Hilal-i-Imtiaz

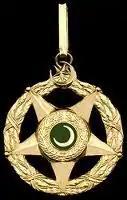
"Hilāl-e-Imtiāz"

The Hilal-e-Imtiaz, also spelled as Hilal-i-Imtiaz, is the second-highest (in the order of "Imtiaz") civilian award and honour given to both civilians and military officers of the Pakistan Armed Forces by the Government of Pakistan. It recognises individuals who have made an "especially meritorious contribution to the security or national interests of Pakistan, world peace, cultural or other significant public endeavors". It is a civilian award, and not limited to the citizens of Pakistan.